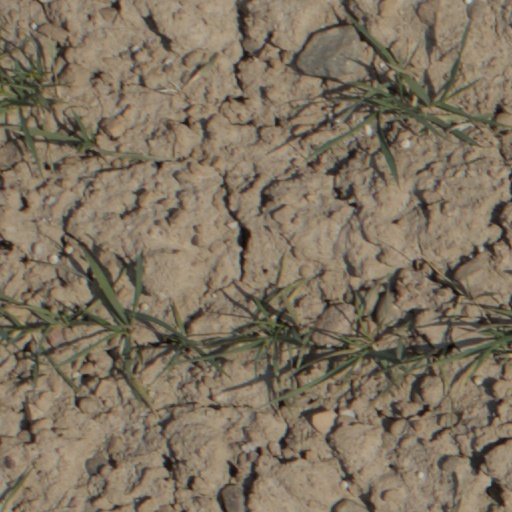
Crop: wheat